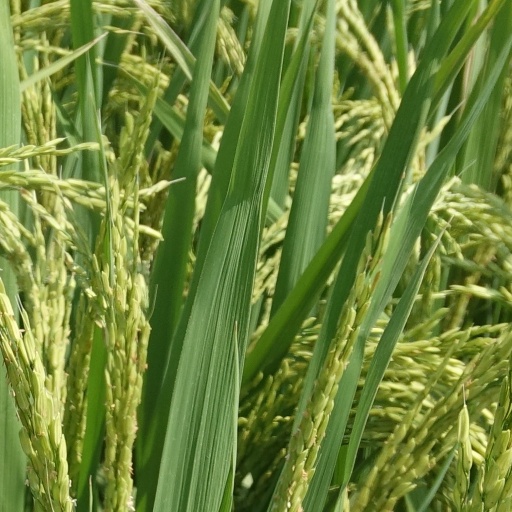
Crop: rice